The Upstart Crow

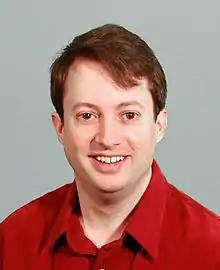
David Mitchell, who plays Shakespeare in both the TV sitcom and the first run of the stage play

The main cast or the Original London production included many who featured in the TV series, amongst them: